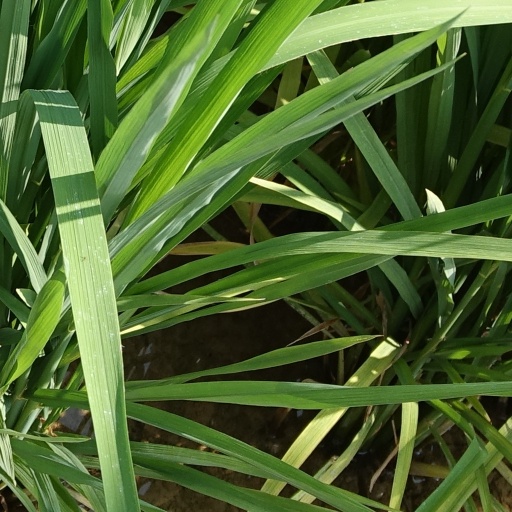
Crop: rice